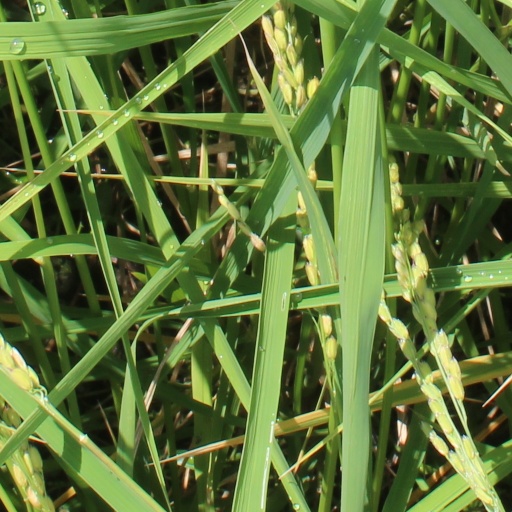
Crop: rice